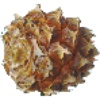
Label: pineapple_mini